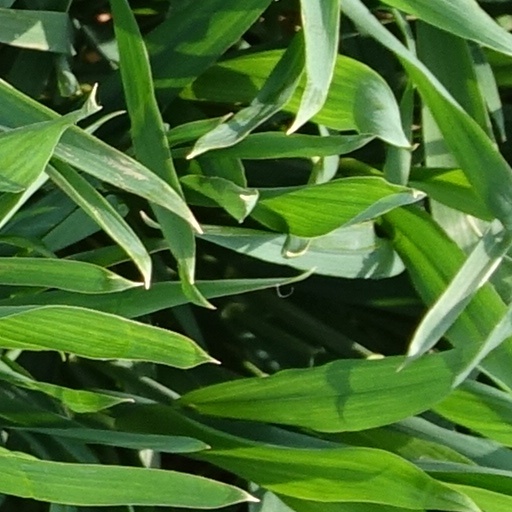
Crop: wheat